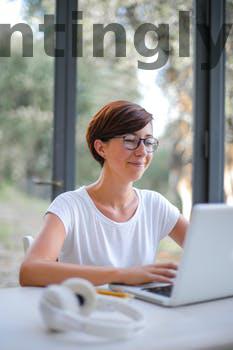
Label: Watermark